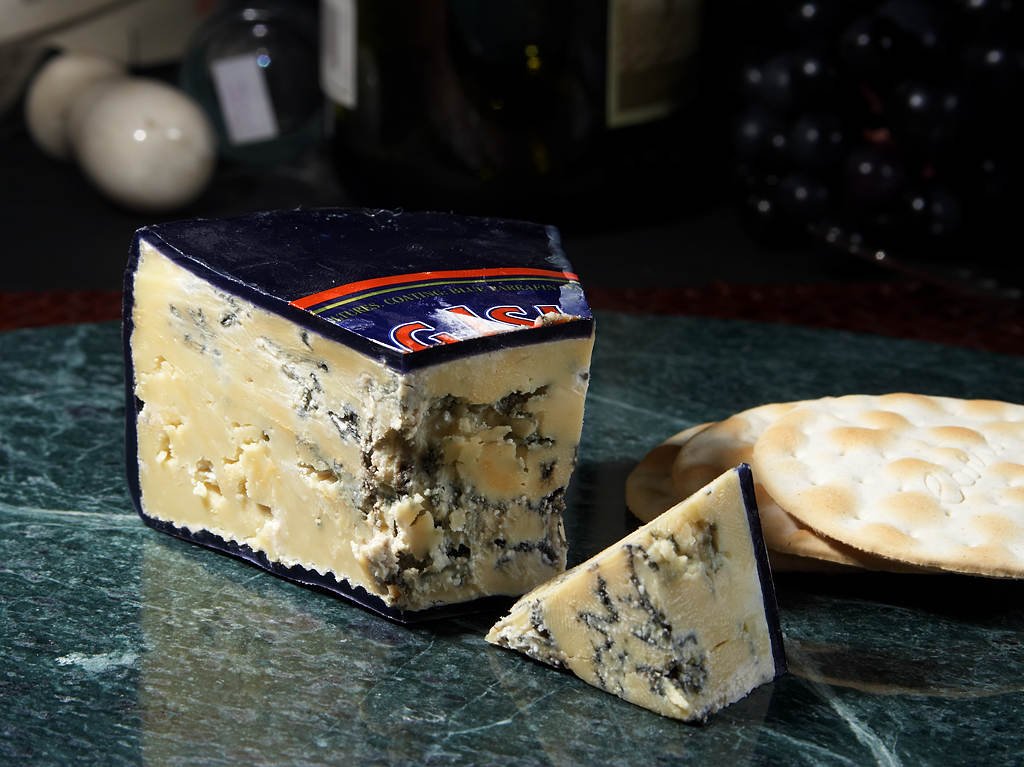
food, ingredient, baking, healthy, snack, dessert, eat, delicious, dairy product, cheese, hearty, fat, mold, milk product, albuminous, blue mold, noble mold, roaring forties blue cheese